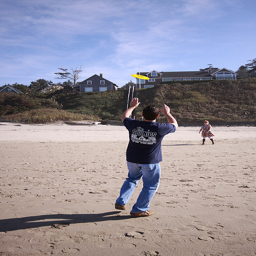
Man throwing frisbee on the beach with houses in background
A man reaching for a yellow frisbee on the beach.
Two people on a beach throw a frisbee.
A man tossing a frisbee to a young girl
Two people play Frisbee on a sandy beach.